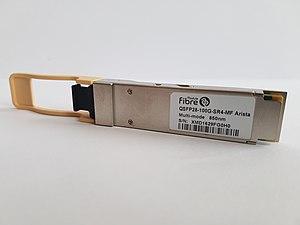
Exemple d'un QSFP28-100G-SR4 Module Fibre compatible Arista
Le Quad Small Form-factor Pluggable est un émetteur-récepteur compact et connectable à chaud utilisé pour les applications de communication de données. Il interface la carte mère d'un équipement réseau à un câble en fibres optiques. C'est un format développé conjointement par l'industrie et soutenu par de nombreux fournisseurs de composants de réseaux. Les transceivers QSFP+ sont conçus pour supporter SCSI, Ethernet 40G, Infiniband 20G/40G, et d'autres normes de communication. L'émetteur-récepteur QSFP comprend les variantes 40GBASE-SR4 et 40GBASE-LR4 adaptées à différentes applications.